Koodli

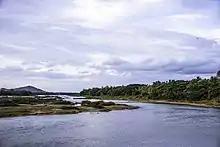
Landscape at Kudli Sangama

Koodli is 18 km from Shivamogga, a place where rivers Tunga and Bhadra flow together, hence the name Koodli. It has a Smarta Vedanta monastery stated to have been founded by Adi Shankara. Within the premises of the matha, there are shrines of Sharadamba and Shankaracharya. Outside, there are two temples of Hoysala times dedicated to Rameshwara and Narasimha. Koodali is also known as Varanasi of the south. It is home to Rushyashrama, Brahmeshwara, Narasimha and Rameshwara temples. The ancient mutt of Adi Shankaracharya was relocated back here some 600 years ago and still stands with inscriptions of Hoysala and Okkeri kings.